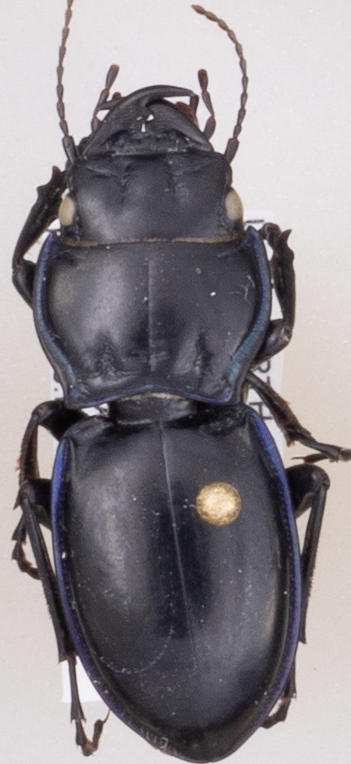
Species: Pasimachus elongatus
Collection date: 2022-06-14
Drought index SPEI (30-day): -0.17
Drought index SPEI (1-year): -0.17
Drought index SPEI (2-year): -1.45